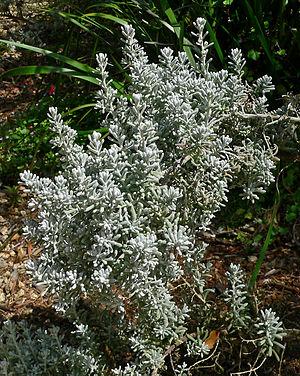
Maireana sedifolia est un buisson compact endémique d'Australie. Il est utilisé pour l'alimentation du bétail et comme plante d'ornement à cause de l'originalité du vert de son feuillage.